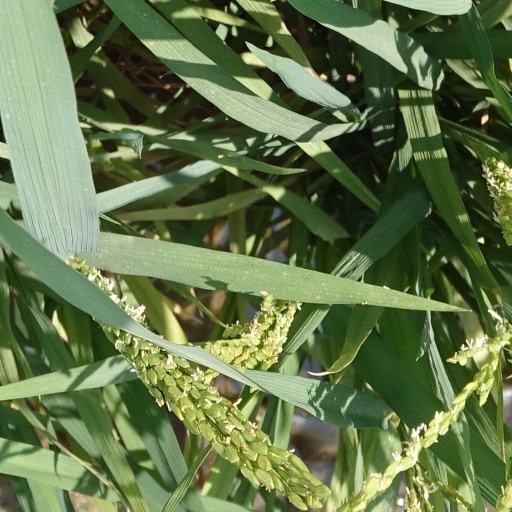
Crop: rice